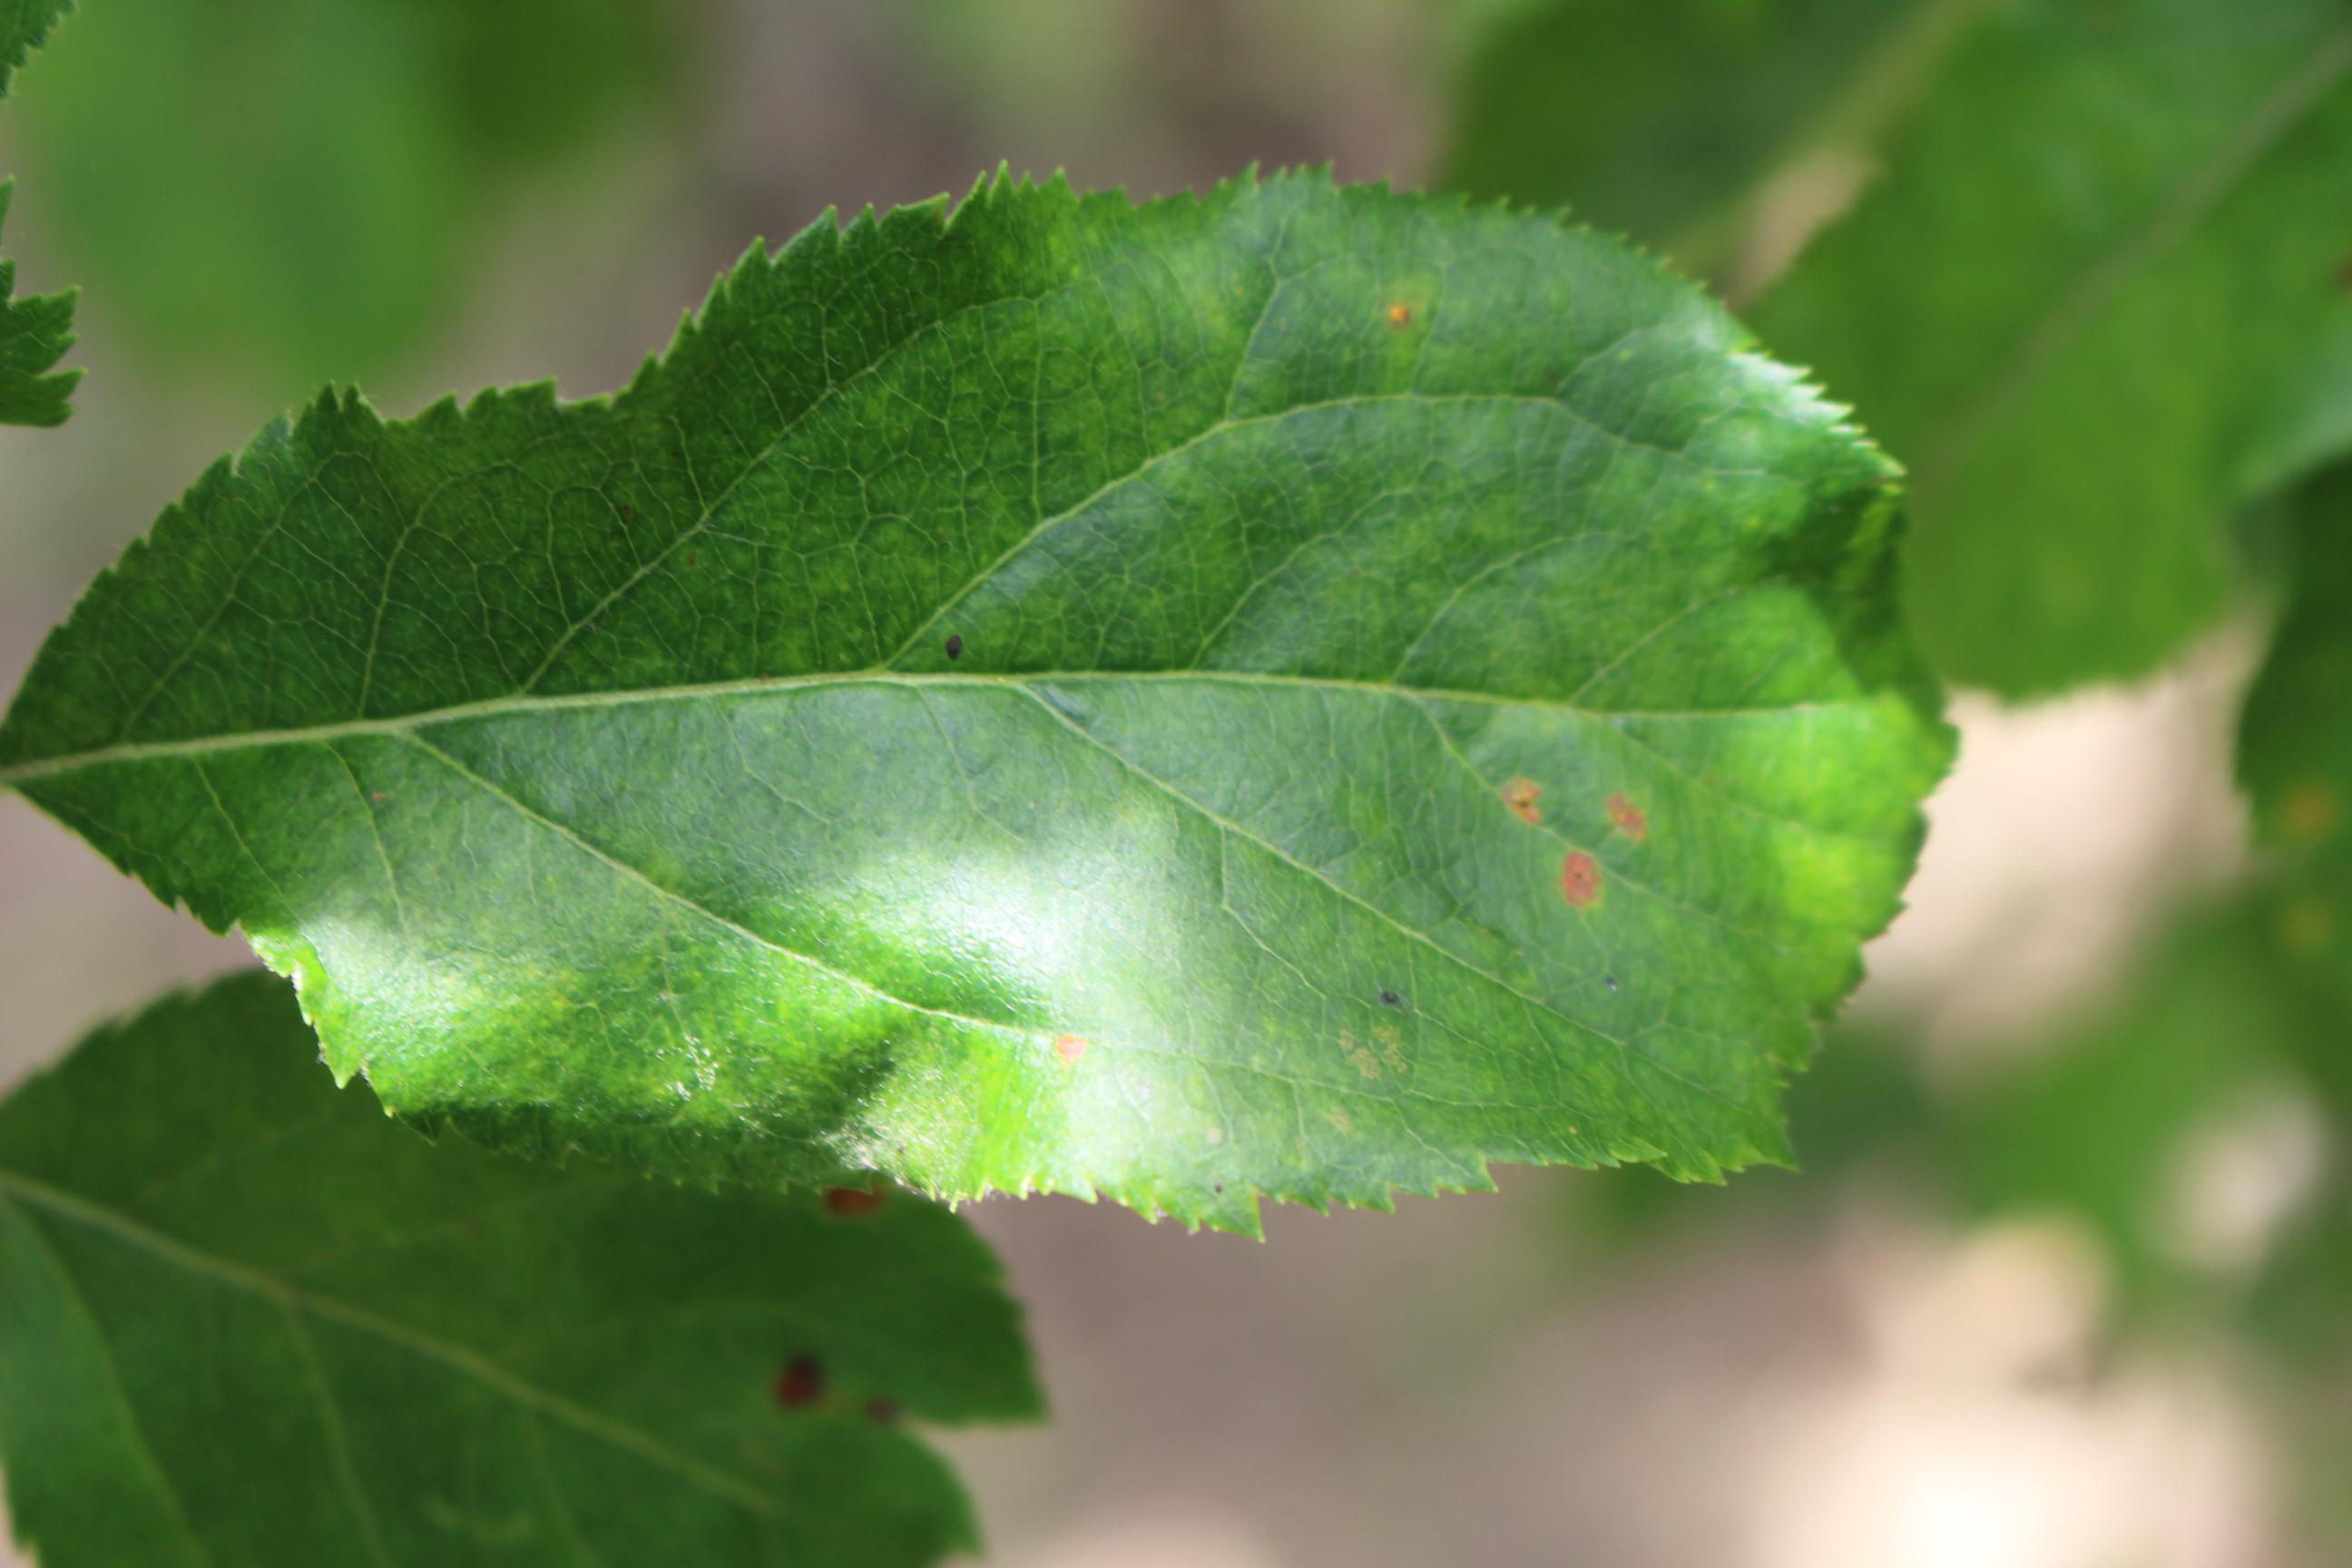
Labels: rust